Tony Posawatz

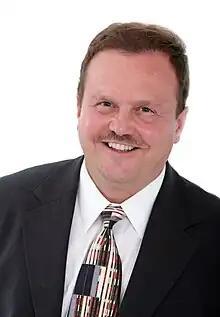

Tony Posawatz (born 1960) is an American automotive engineer, best known for his work on the Chevrolet Volt, and in 2012 becoming chief executive of Fisker Automotive. He is a State of Michigan licensed Professional Engineer (P.E.).